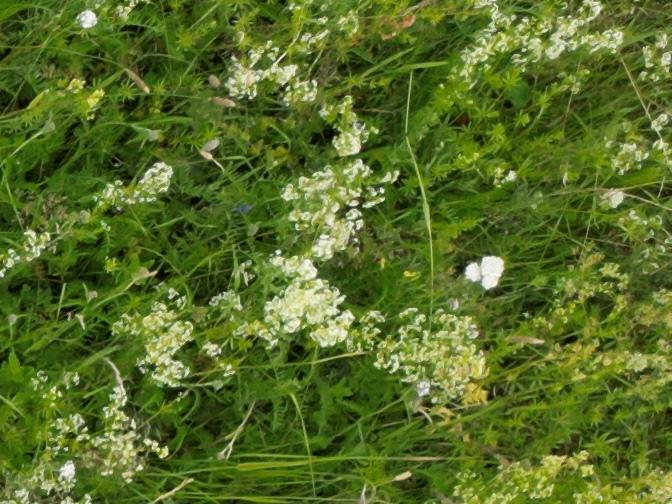
Flowers visible: yarrow flowers, yarrow flowers, yarrow flowers, yarrow flowers